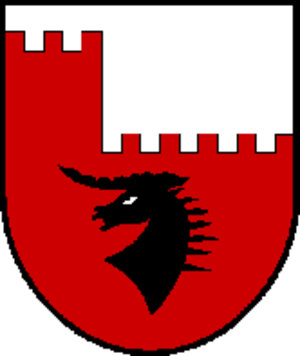
Tobadill est une commune autrichienne du district de Landeck dans le Tyrol.